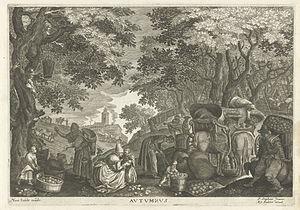
Pieter Stevens II or Peter Stevens II, ou Stephani Petrus, né à Malines vers 1567 et mort à Prague avant 1632, est un dessinateur et peintre paysagiste flamand de la Renaissance.